Philadelphia Boulevard

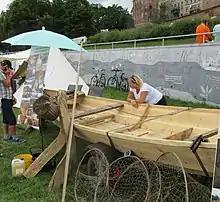
Vistula River Festival 2017 - demonstration of building a traditional Vistula boat

In 2005, the first stage of the renovation of the boulevard began on an almost 360-meter section between the Limnigraf and Wola Zamkowa Street. The steps were renovated and the trilinear paving was replaced with concrete dowels and granite cube. The second stage of renovation included the repair of the fortifications between the Józef Piłsudski Road Bridge and the Limnigraf. This stage was completed in 2007, while the third stage on the over 645-metre section between Wola Zamkowa and E. Malinowski Railway Bridge was completed in 2009.